Frog legs

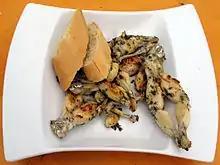
Cuisses de grenouille served with slices of baguette in France

Frog legs are the muscular hindlimbs of frogs that are consumed as food by humans in some cuisines. Frog legs are rich in protein, omega-3 fatty acids, vitamin A, and potassium. They are often said to taste like chicken because of the mild flavor, with a texture most similar to chicken wings. The taste and texture of frog meat are approximately between chicken and fish. Frog muscles do not resolve rigor mortis as quickly as skeletal muscles from warm-blooded animals (chicken, for example) do, so heat from cooking can cause fresh frog legs to twitch.